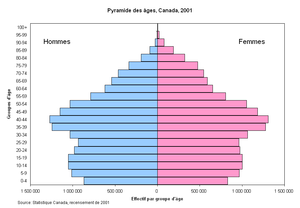
Pyramides des âges, Canada, 2001
La démographie du Canada est l'ensemble des données et études concernant la population du Canada à toutes les époques. Ces données sont notamment calculées par l'organisme Statistique Canada.